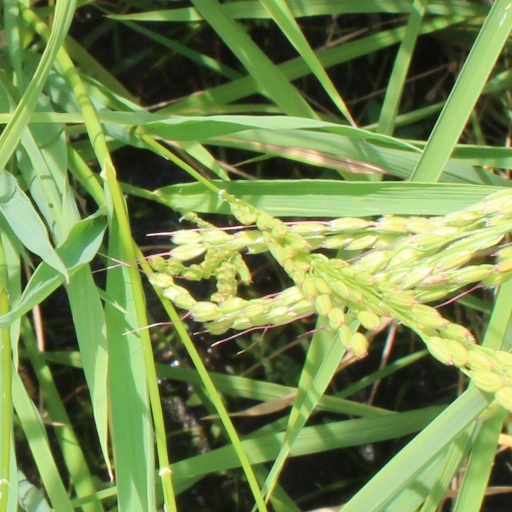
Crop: rice